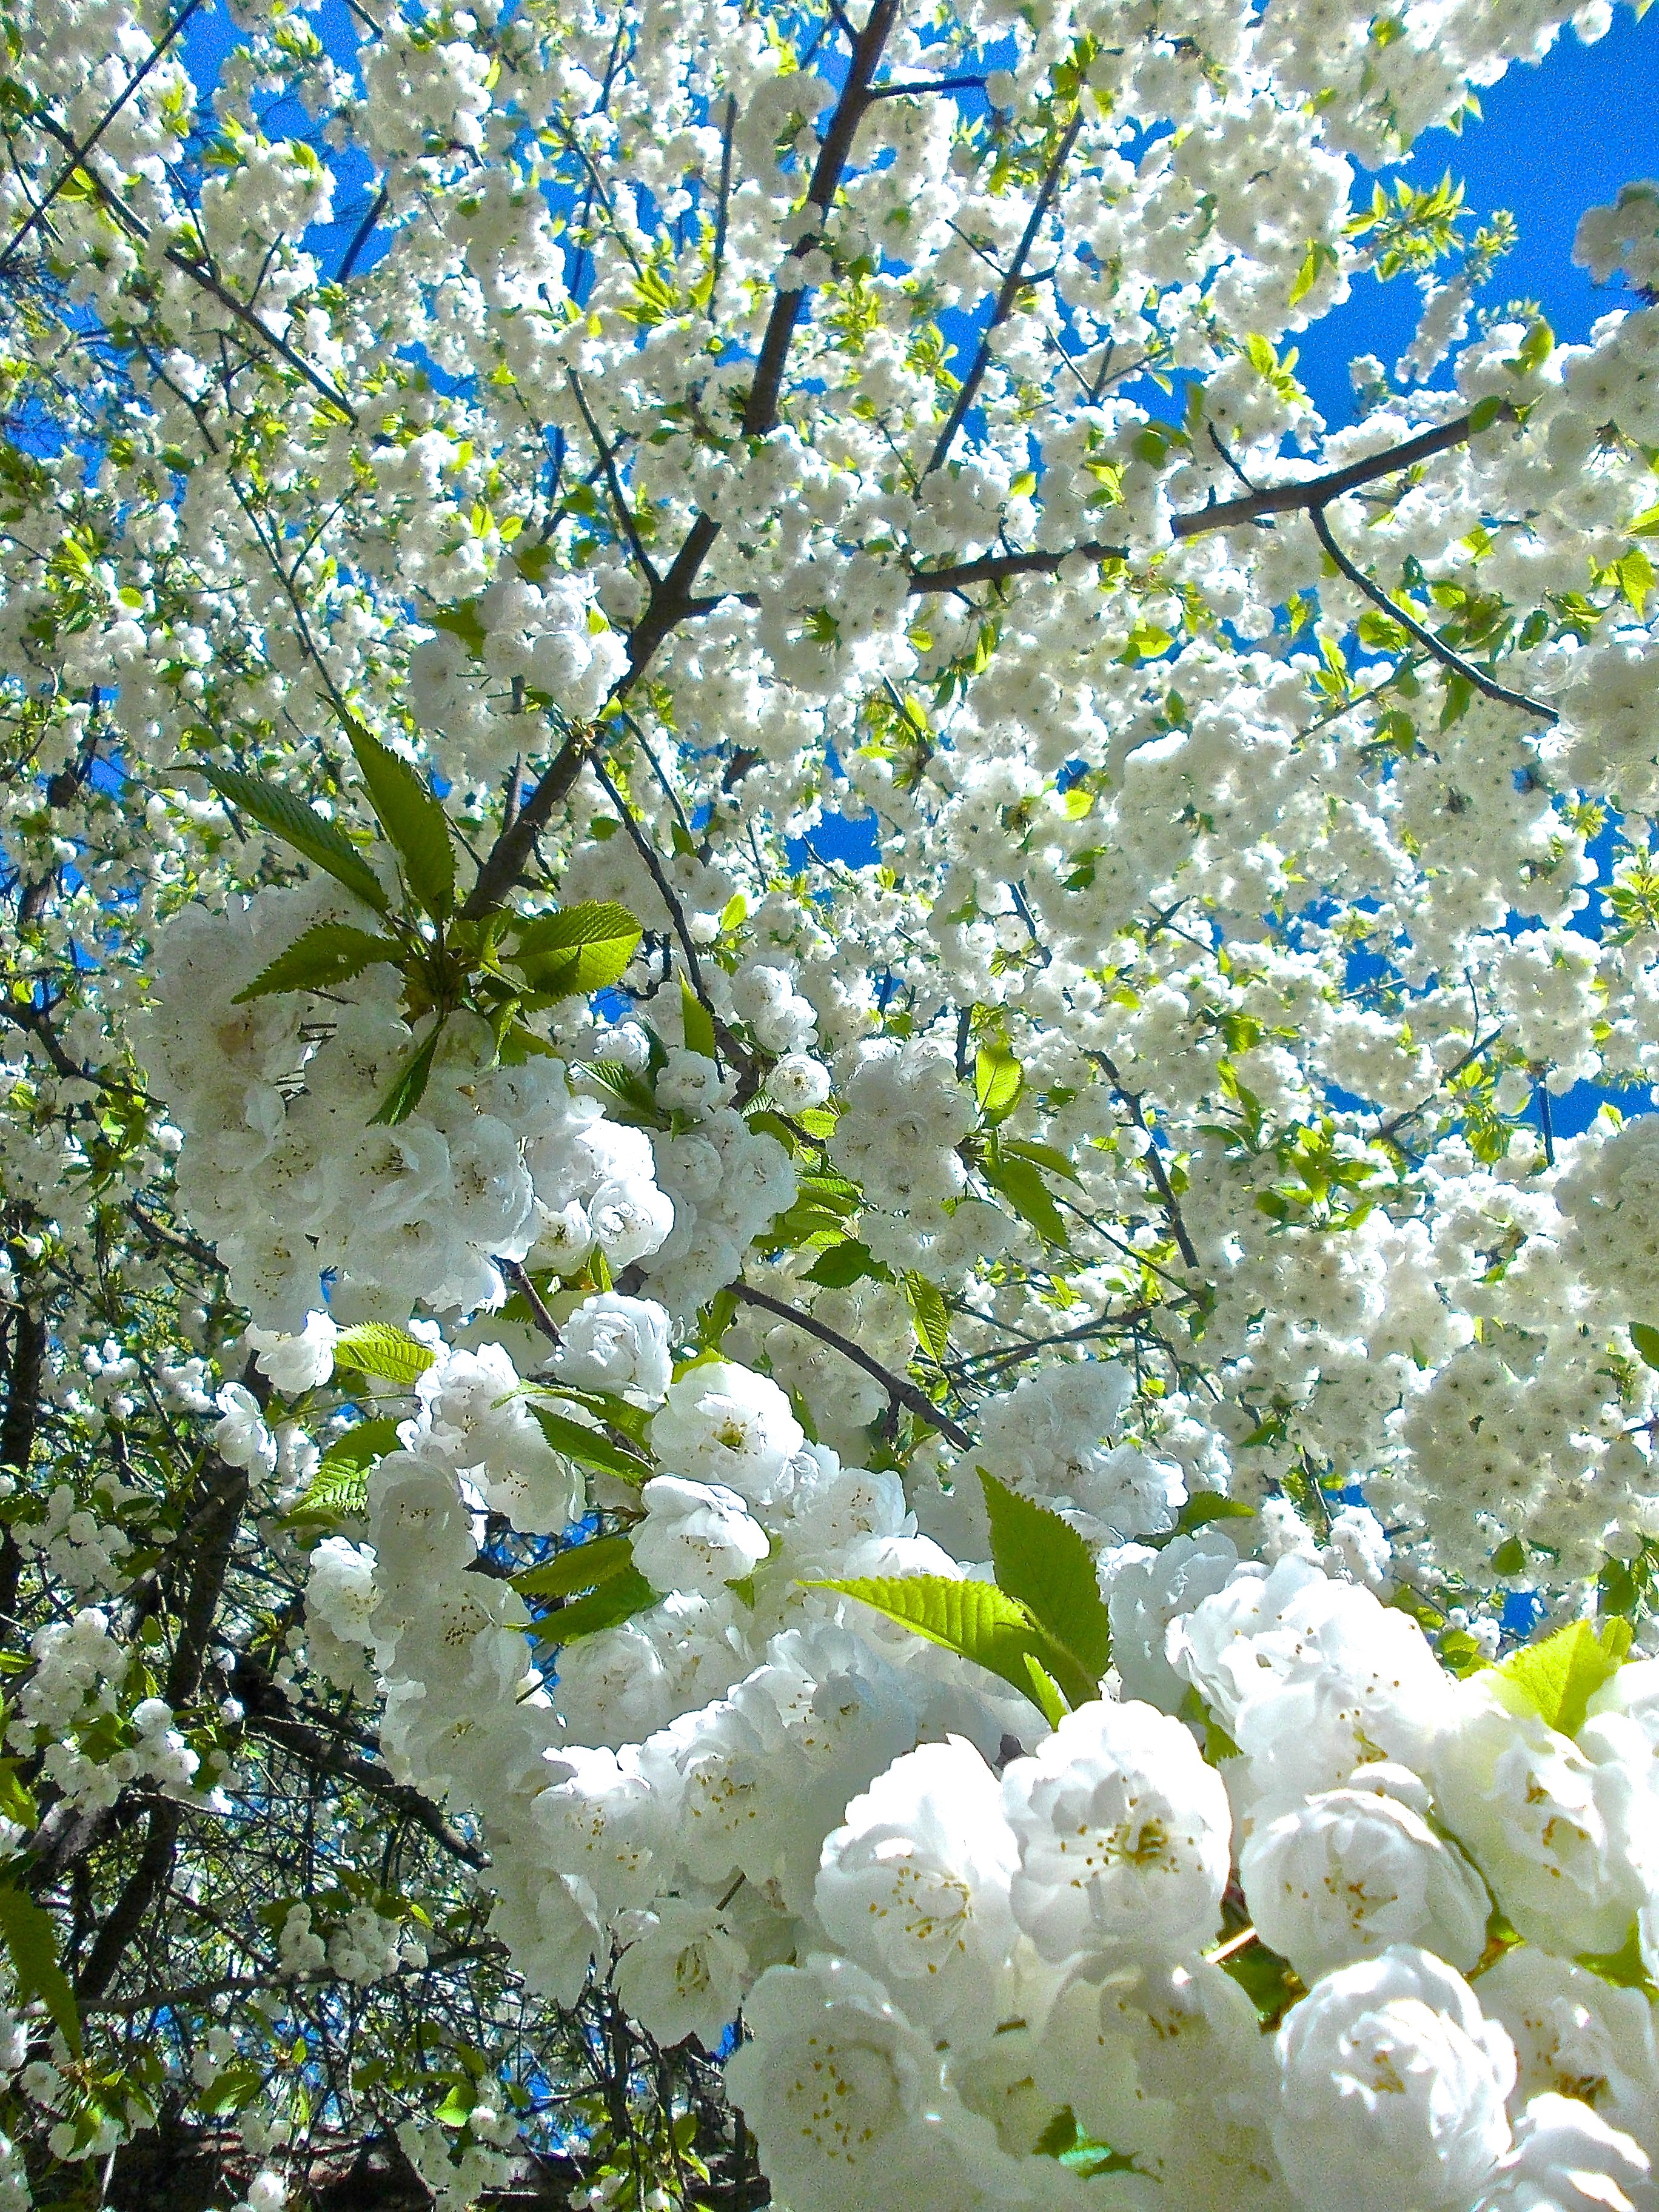
tree, branch, blossom, plant, white, flower, summer, produce, garden, flowers, apple tree, flowering plant, land plant